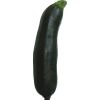
Label: Zucchini dark 1